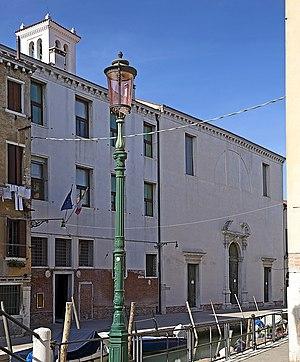
Église de Santa Teresa à Venise. Italiano: Chiesa delle Terese, Venezia. Santa Teresa Church in Venice
Le rio delle Terese est un canal de Venise dans le sestiere de Dorsoduro.
L'église Santa Teresa est une église de la ville de Venise, située dans le quartier de Dorsoduro, près de l'Église San Nicolò dei Mendicoli. Elle est aujourd'hui déconsacrée.
Cet article recense les églises de Venise, en Italie.